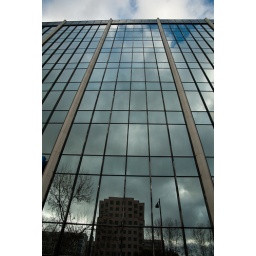
Beautiful reflection in a glass building in downtown San Jose.